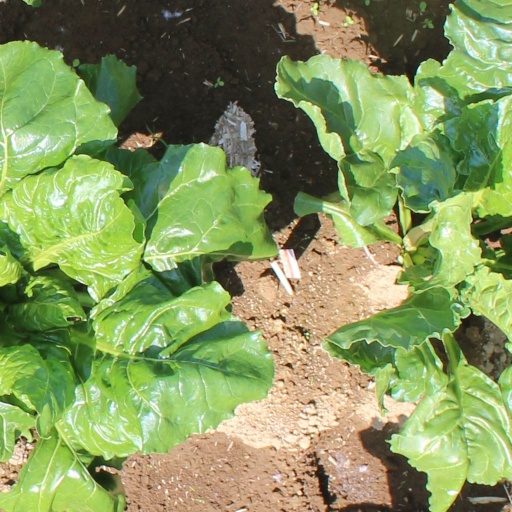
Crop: sugar beet